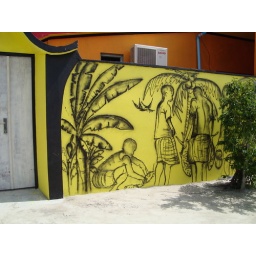
A house wall in K. Maafushi, Maldives